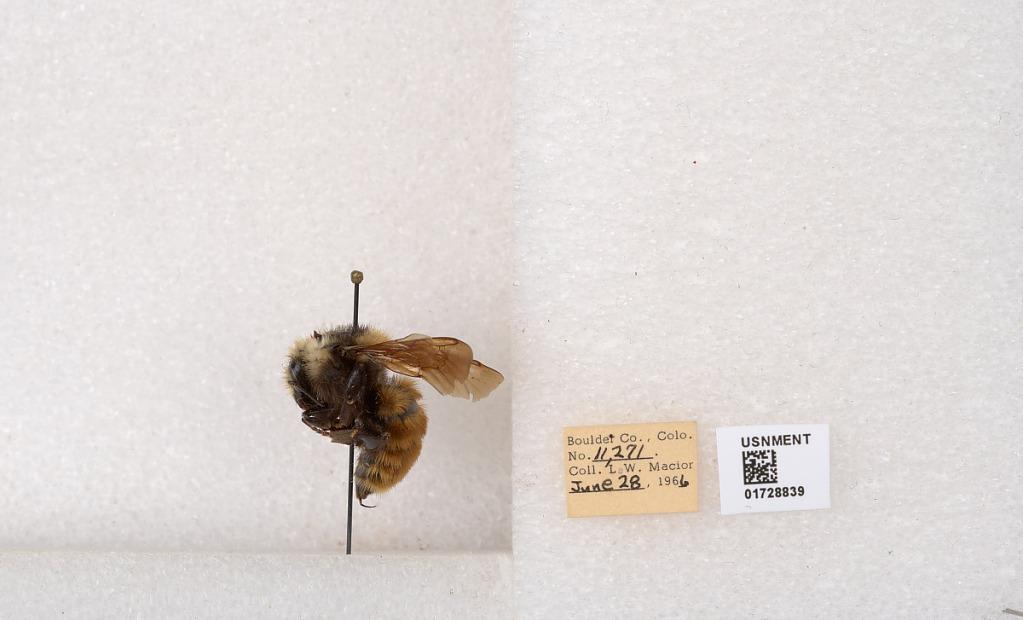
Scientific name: Bombus appositus Cresson
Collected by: L. Macior
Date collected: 1966-6-28
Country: United States
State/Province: Colorado
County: Boulder
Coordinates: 40.0925, -105.358